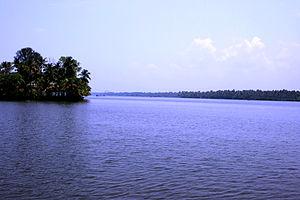
Cherai est un secteur de l'île de Vypin, banlieue de la ville de Kochi, dans l'état du Kerala, en Inde.